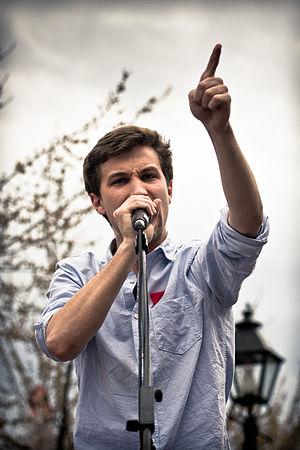
Gabriel Nadeau-Dubois, lors de la manifestation étudiante à la Place du Canada, Montréal, jeudi 22 mars.
Morasse c. Nadeau-Dubois est un arrêt important de la Cour suprême du Canada en matière d'outrage au tribunal, lequel a été rendu le 27 octobre 2016.
Gabriel Nadeau-Dubois, parfois désigné par ses initiales GND, est un homme politique québécois, né le 31 mai 1990 à Montréal. Figure de la grève étudiante québécoise de 2012, il est depuis mai 2017 co-porte-parole de Québec solidaire et député de Gouin.